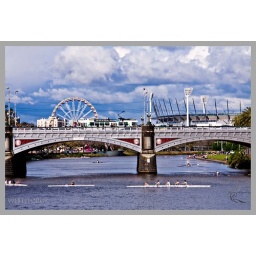
St Kilda rd bridge over the Yarra river with rowers